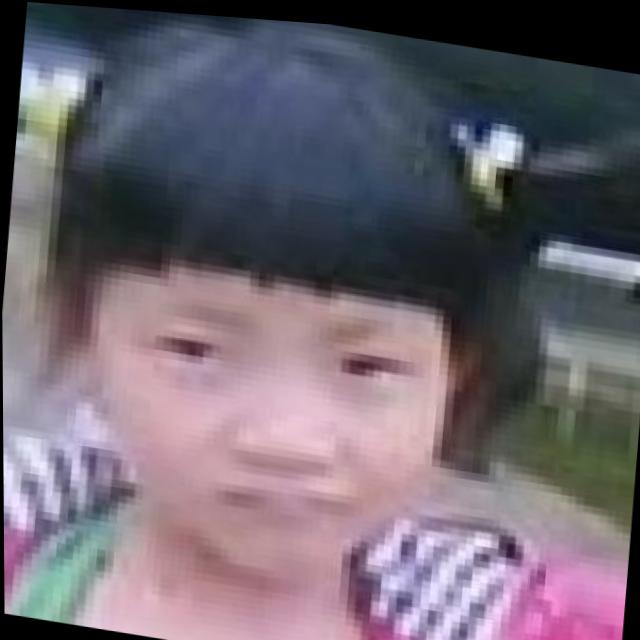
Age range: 0-12